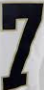
Number: 7